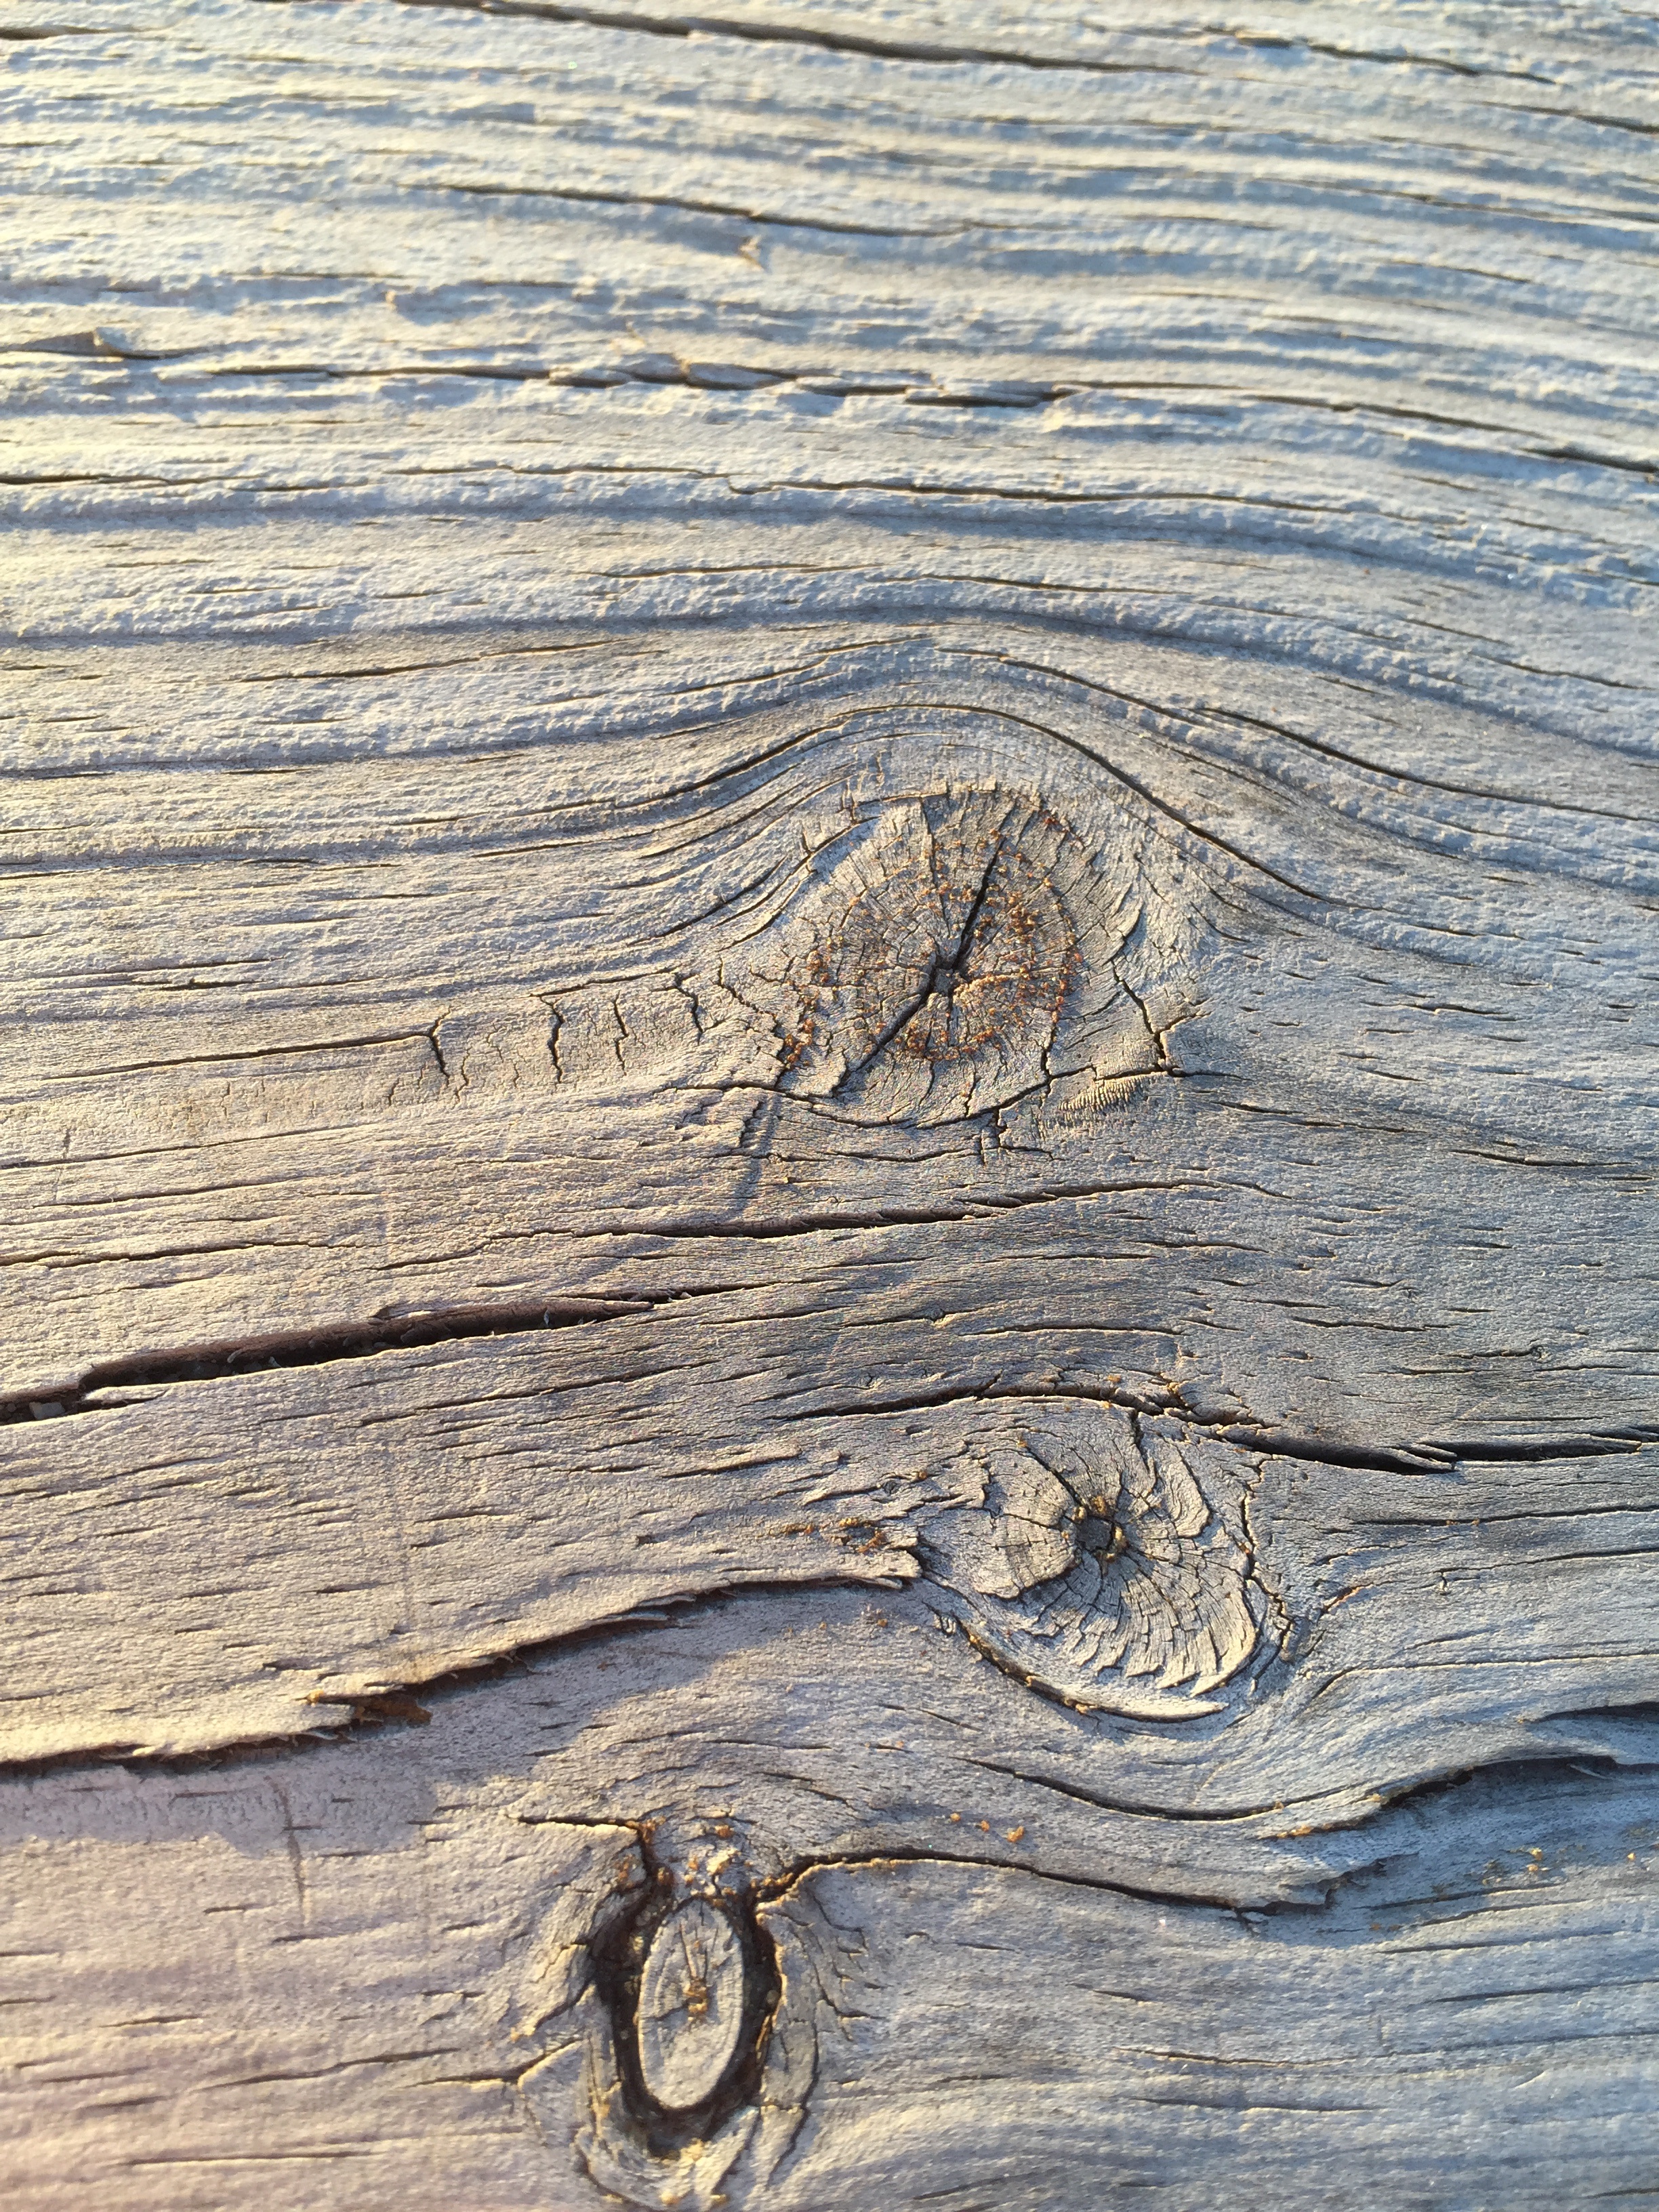
sea, tree, nature, sand, rock, wood, grain, texture, wave, bark, pattern, background, sketch, drawing, wooden